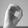
ASL letter: O